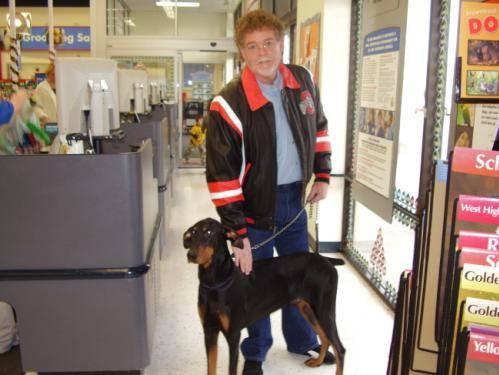
dog